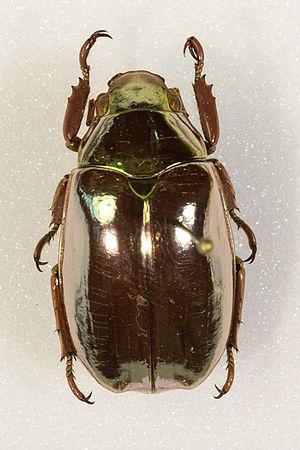
Chrysina optima des collections de zoologie de l'Université de Rennes 1.